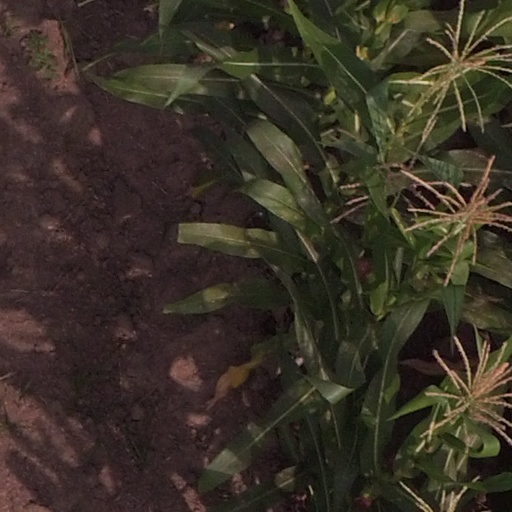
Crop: maize; corn